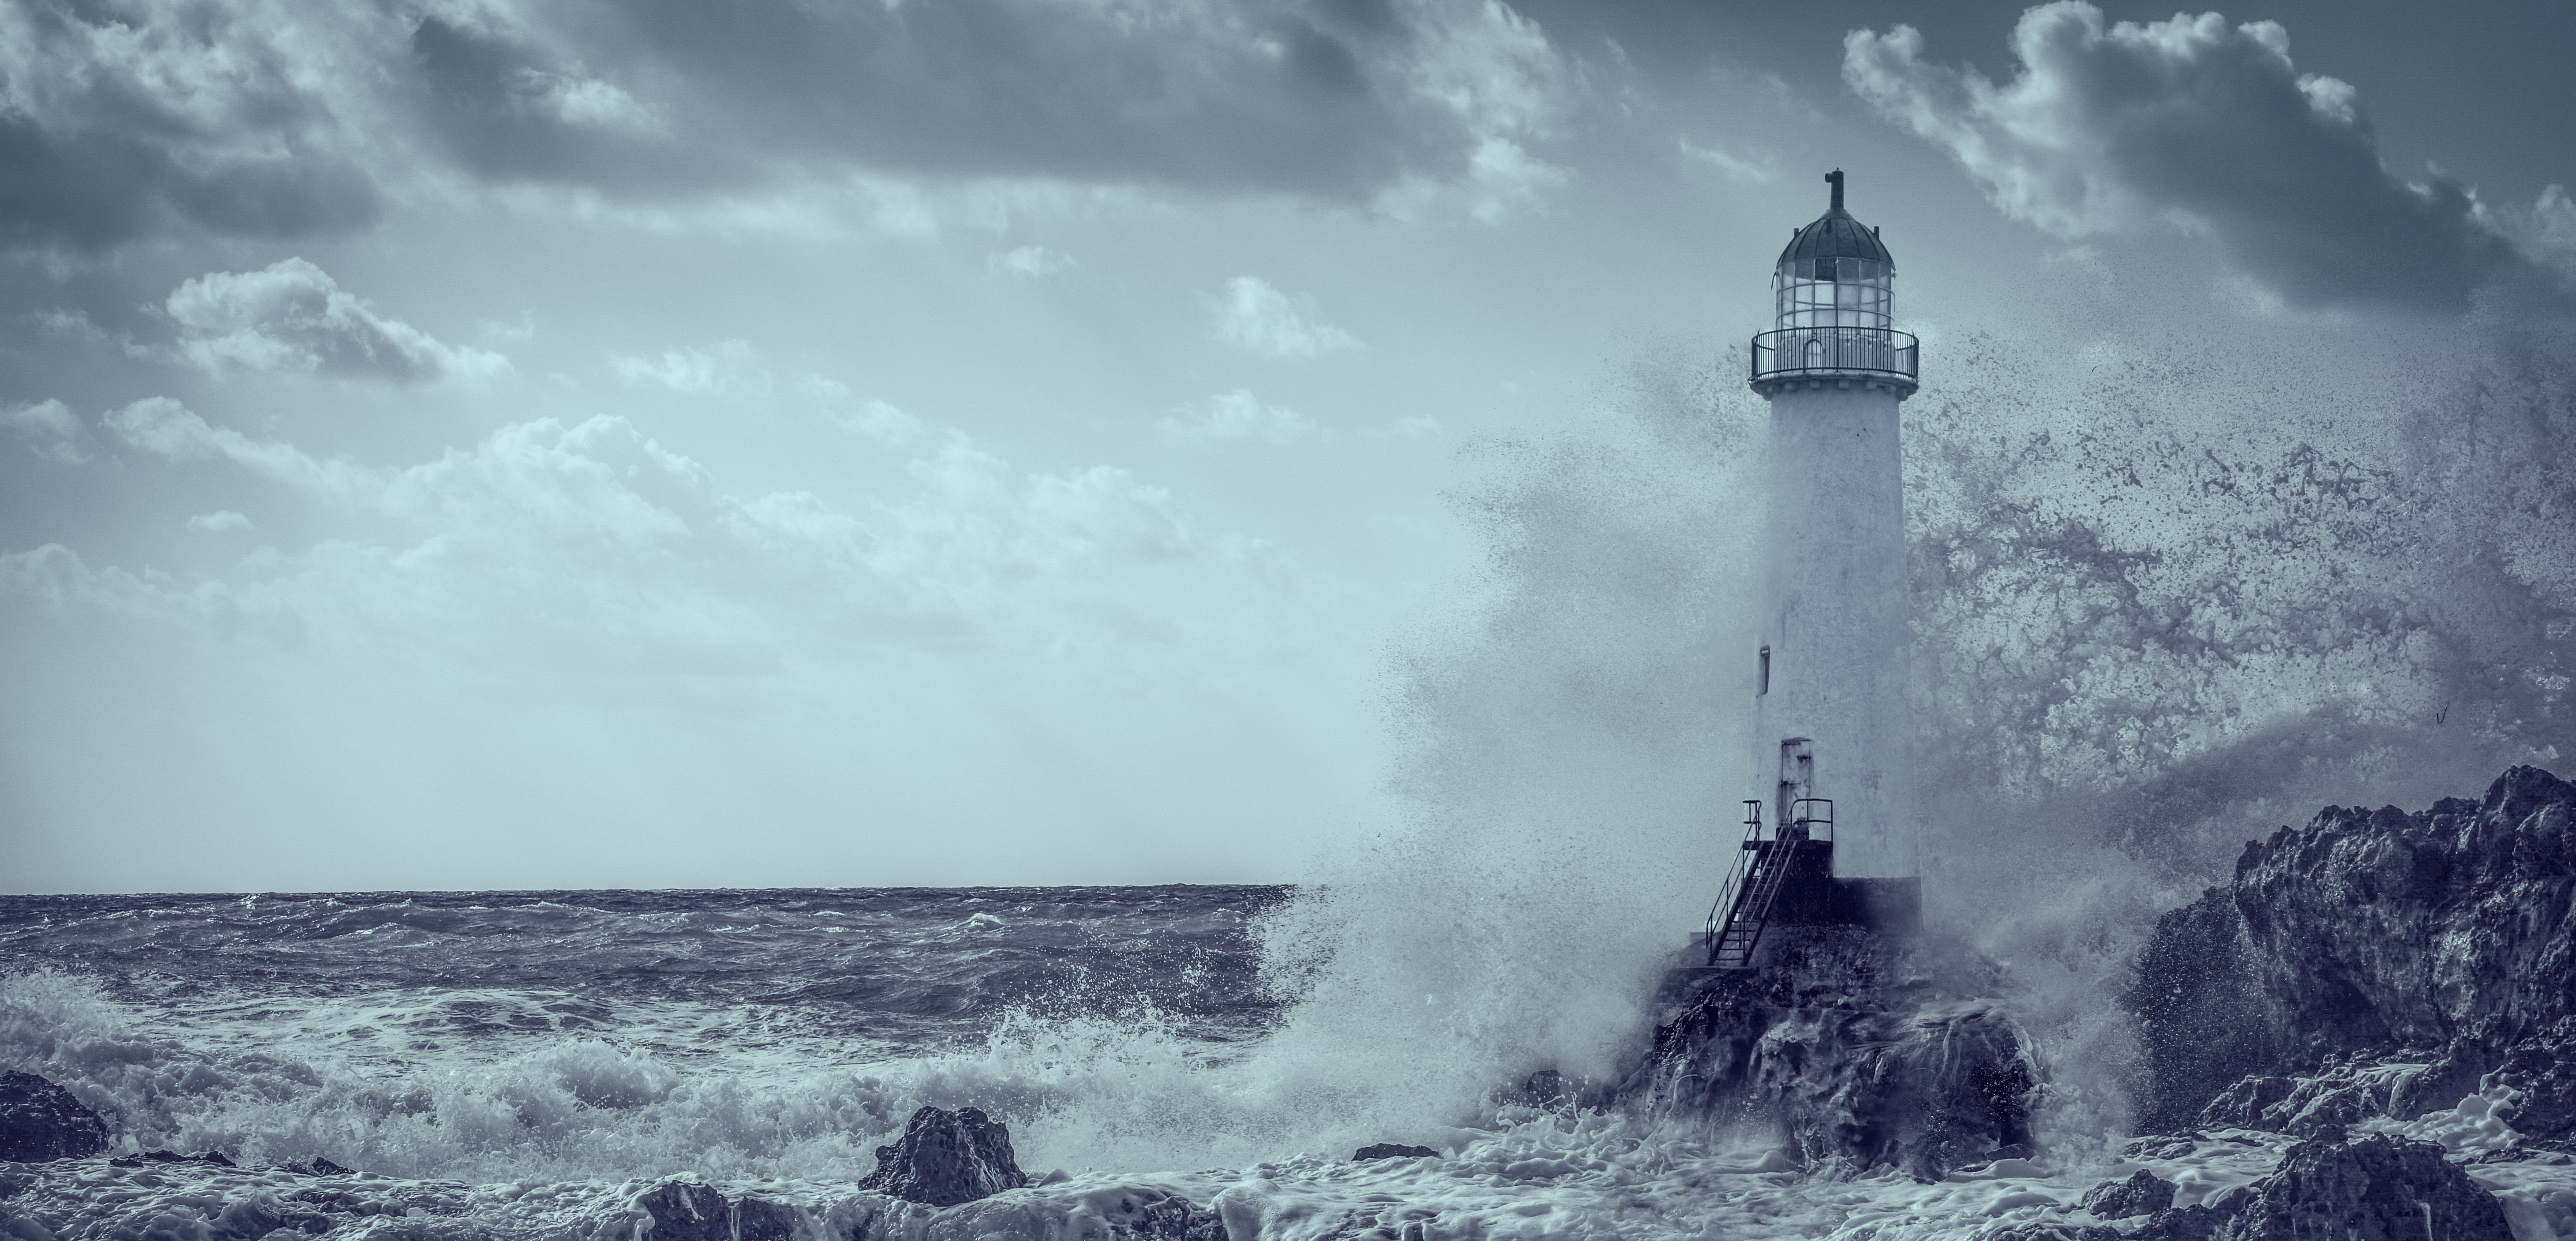
lighthouse, sea, storm, cloud, water, sky, tower, beacon, building, wind wave, horizon, liquid, wind, cumulus, landscape, ocean, wave, monochrome photography, rock, coast, monochrome, headland, tide, window